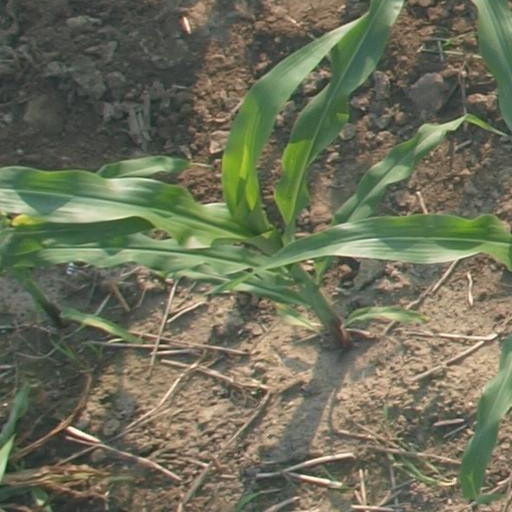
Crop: maize; corn